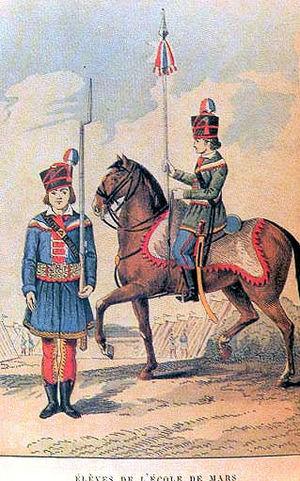
Élèves de l’école de Mars ou camp des Sablons 1794 uniforme dessiné par David
L'École de Mars est une école dispensant un enseignement militaire et civique pendant la Révolution française qui fut installée aux Portes de Paris et du Bois de Boulogne. Elle fut également nommée le « Champ de Mars » ou le « Camp de Mars ».